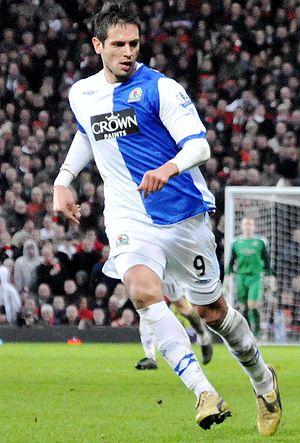
Cet article recense les coups du chapeau marqués en Premier League.
La saison 2012-2013 du Málaga CF est la 5ᵉ saison consécutive du club en Liga BBVA. Elle fait suite à la saison 2011-2012 qui a vue Málaga terminer à la 4ᵉ place du championnat, place qualificative pour la Ligue des champions. La première dans l'histoire du club.